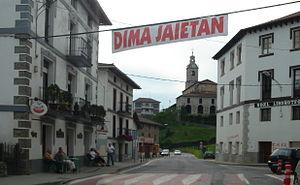
Dima est une commune de Biscaye dans la communauté autonome du Pays basque en Espagne. Dima est voisine des municipalités d'Igorre et d'Otxandio, dans les environs du Parc naturel d'Urkiola.